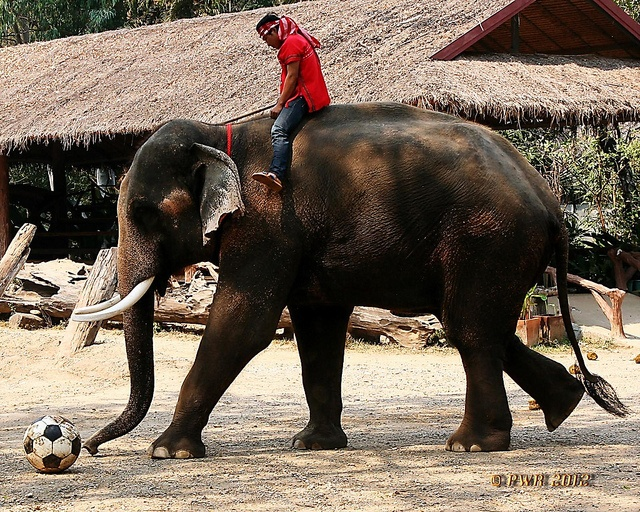
A man riding an elephant who is kicking a soccer ball.
A man that is riding on the back of an elephant.
A man rides an elephant, while the elephant plays soccer.
A man riding on the back of a brown elephant whose kicking around a soccer ball.
A man is riding an elephant who is playing with a ball.